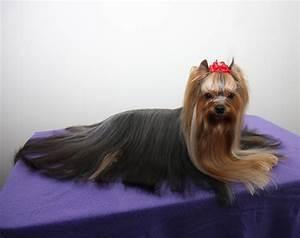
dog